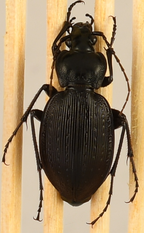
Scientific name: Carabus goryi
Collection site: Mountain Lake Biological Station NEON (MLBS), plot MLBS_008